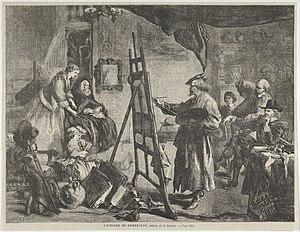
L'Atelier de Rembrandt, tableau de J. Gilbert (tiré de L'Univers Illustré, p. 395), 14 novembre 1861. Gravure de William Luson Thomas (1830–1900) d'après un tableau de John Gilbert (1817–1897). Gravure sur bois.
Lors de son second séjour à Amsterdam, Rembrandt accueille dans son atelier de nombreux élèves, dont la liste des plus connus et avérés comme y ayant étudié est présentée ci-dessous.